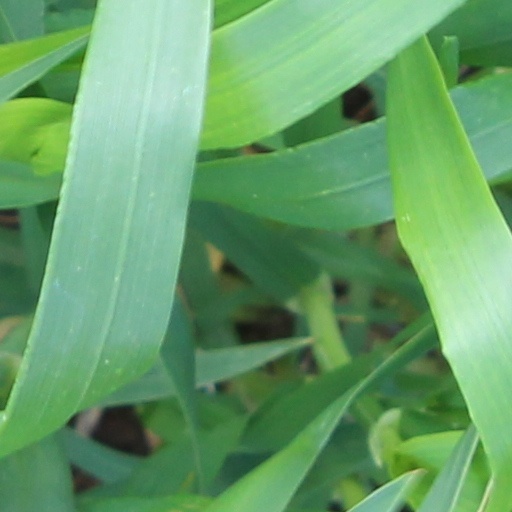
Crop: wheat